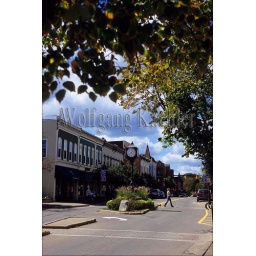
Usa, michigan, near detroit, northville, street scene with clock tower